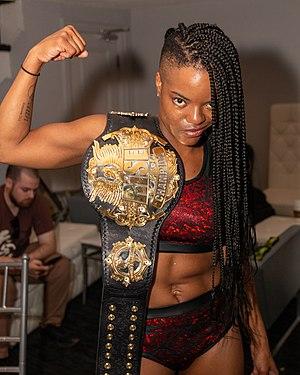
Le Phoenix of RISE Championship est un championnat de catch utilisé par la Rise Wrestling. Il est créé le 10 novembre 2016 où Angel Dust bat Britt Baker, Delilah Doom et Kate Carney en finale d'un tournoi. Depuis sa création, ce titre a été détenu par huit catcheuses et a été vacant une fois.